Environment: lab
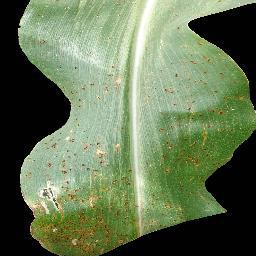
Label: common_rust